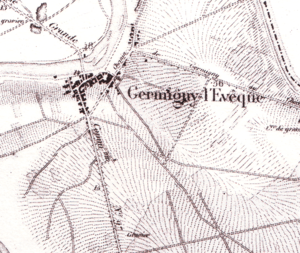
Carte de la commune datant de 1883 (extrait de la carte du canton de Meaux de 1883)
Germigny-l'Évêque est une commune française située dans le département de Seine-et-Marne en région Île-de-France.